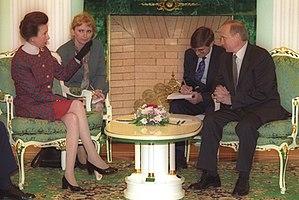
La princesse Anne, princesse royale, est née le 15 août 1950. Elle est membre de la famille royale britannique.